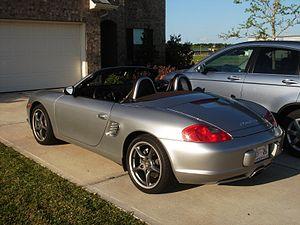
La Porsche Boxster est un modèle d'automobile sportive produit par le constructeur automobile allemand Porsche à partir de 1996. Le nom est une fusion des mots « boxer », le type de moteur à plat, et de « roadster », un petit cabriolet à deux portes et deux places. Elle est équipée d'un moteur six-cylindres à plat atmosphérique.